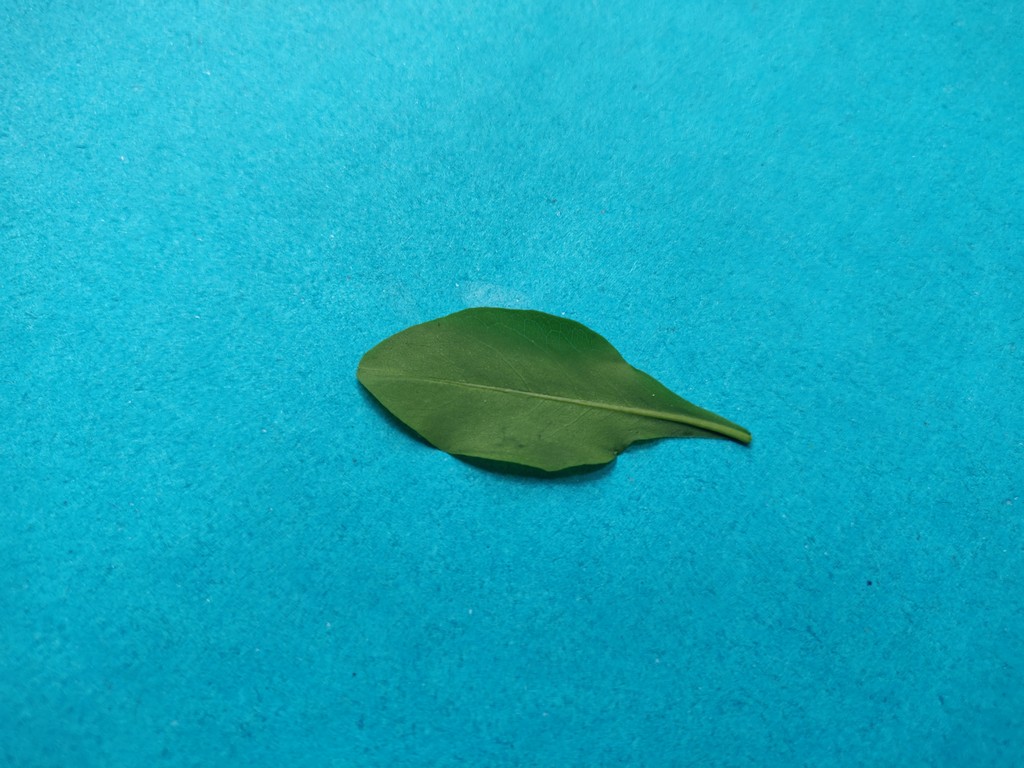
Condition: Healthy
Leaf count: single
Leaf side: back